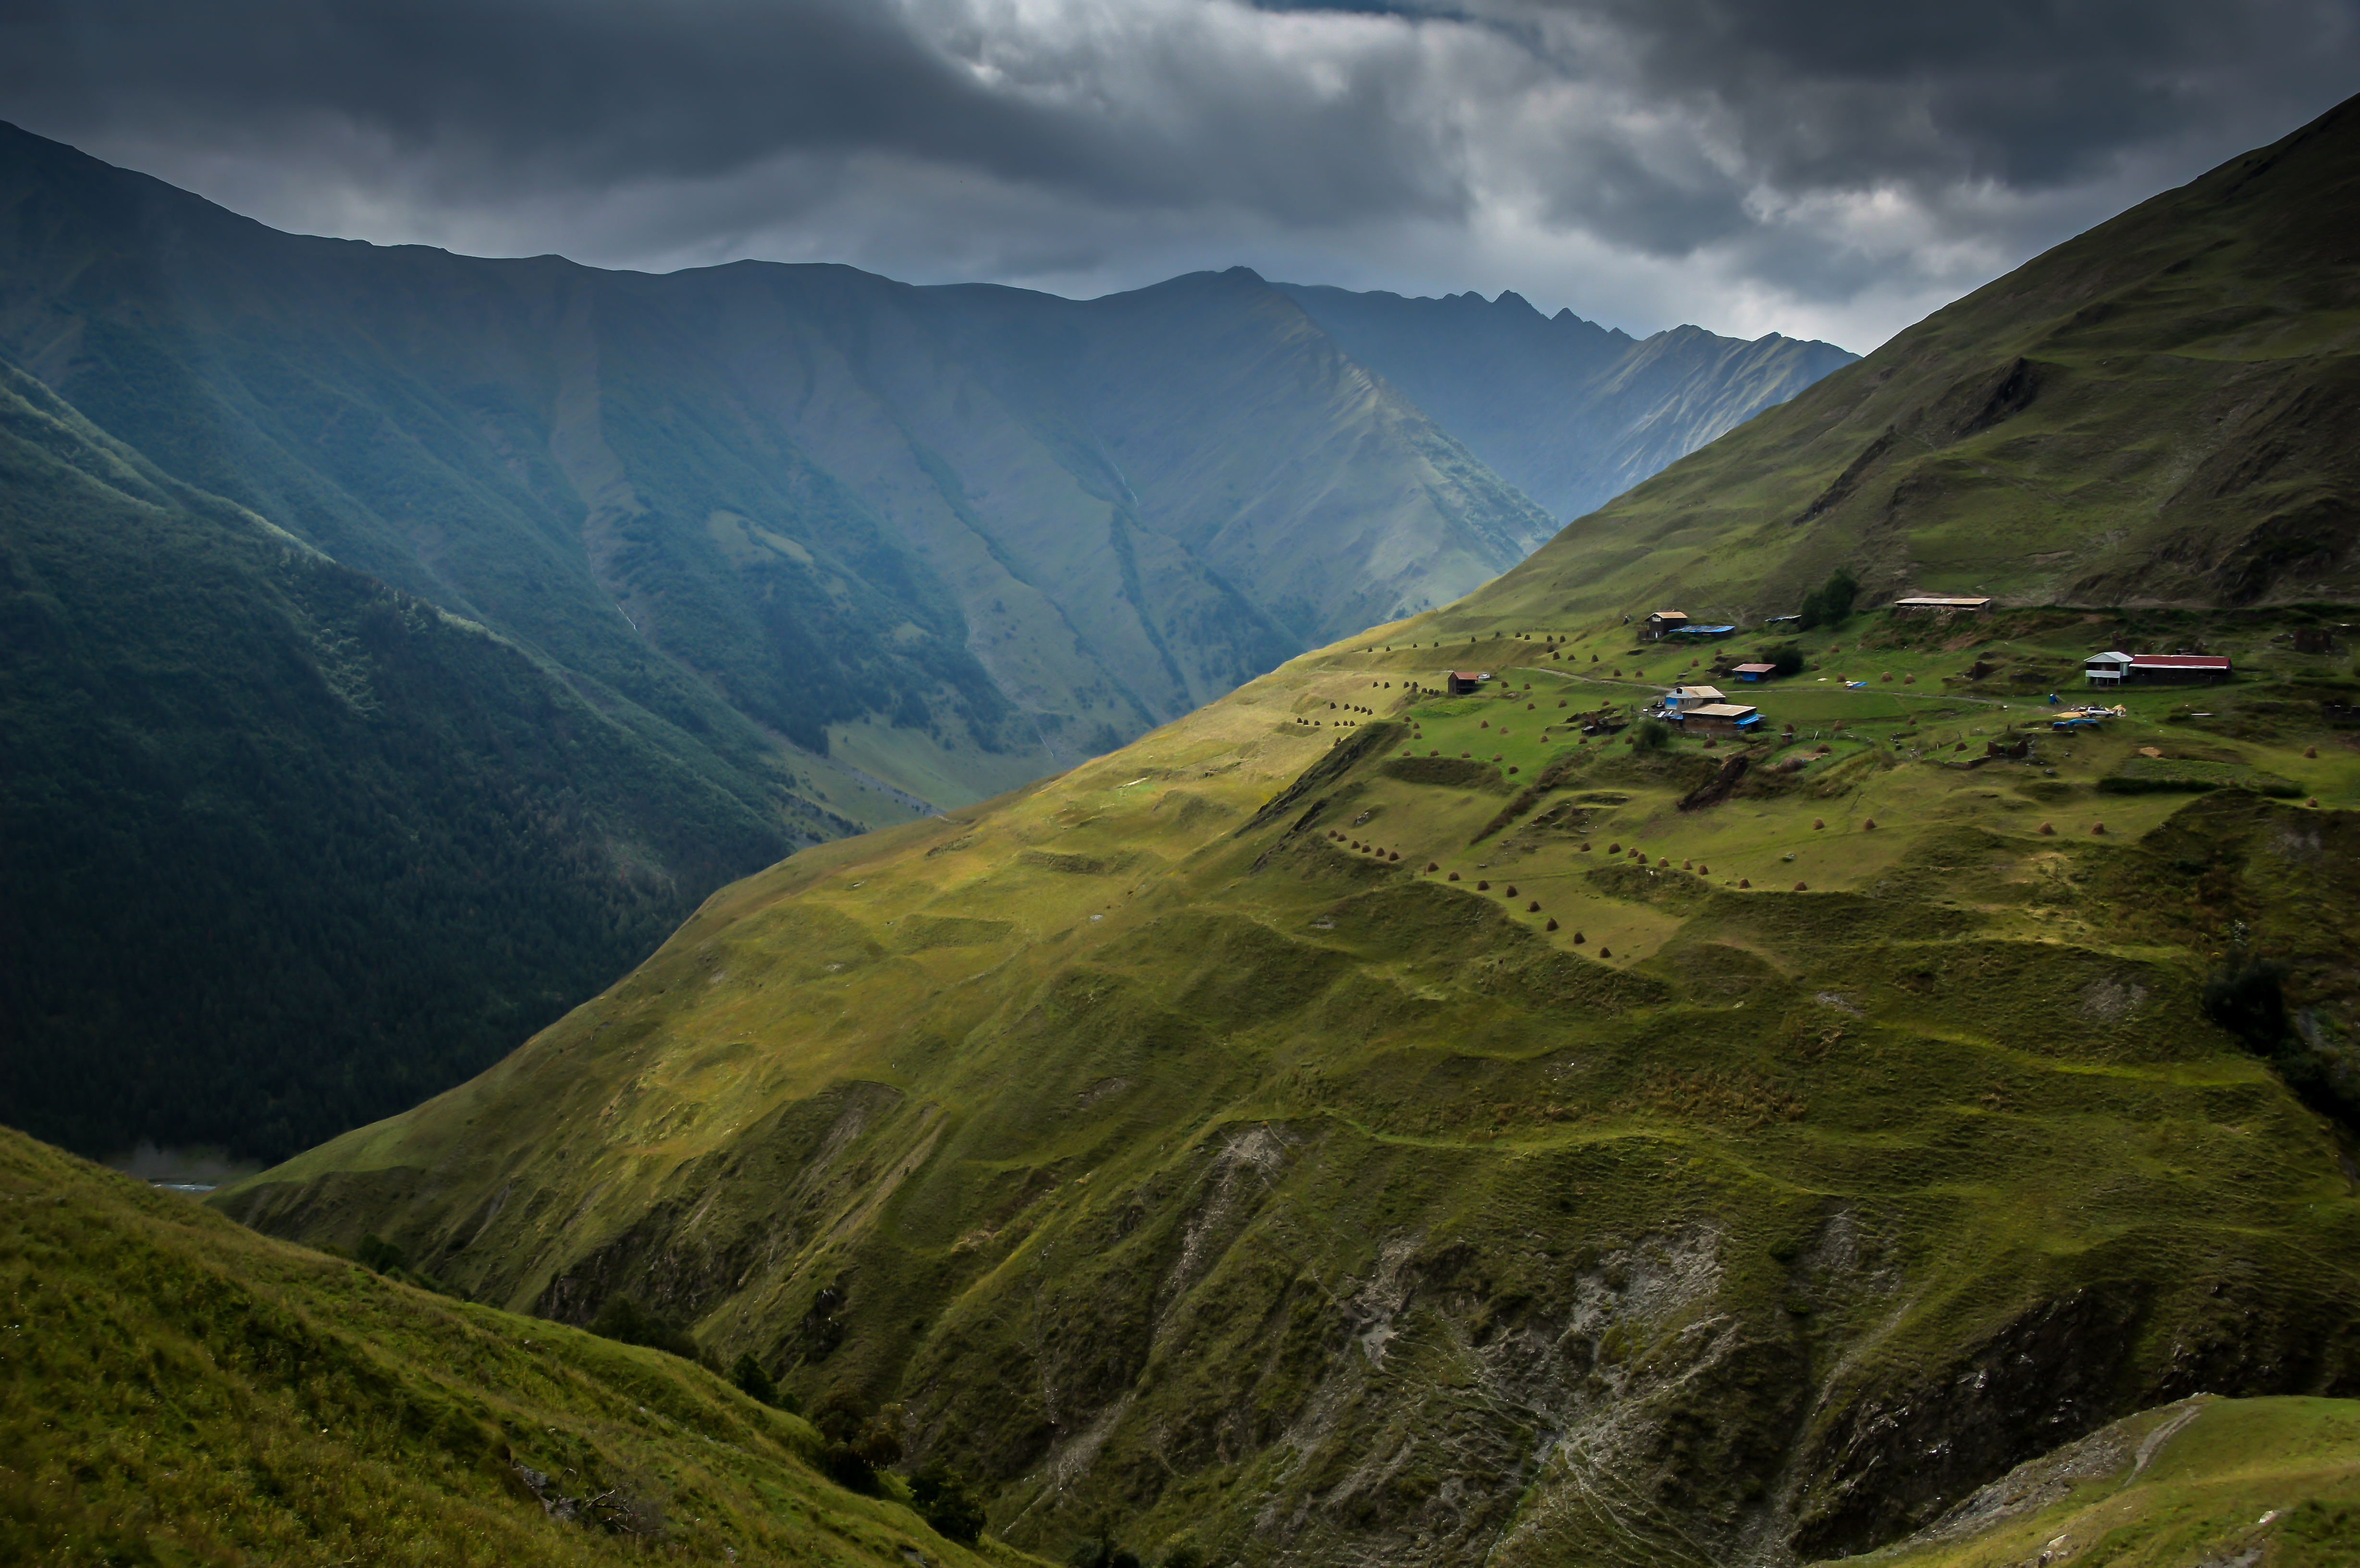
landscape, nature, grass, wilderness, mountain, cloud, hill, lake, valley, mountain range, scenic, fjord, highland, terrain, ridge, outdoors, alps, plateau, fell, cirque, loch, landform, aerial photography, mountain pass, geographical feature, atmospheric phenomenon, mountainous landforms